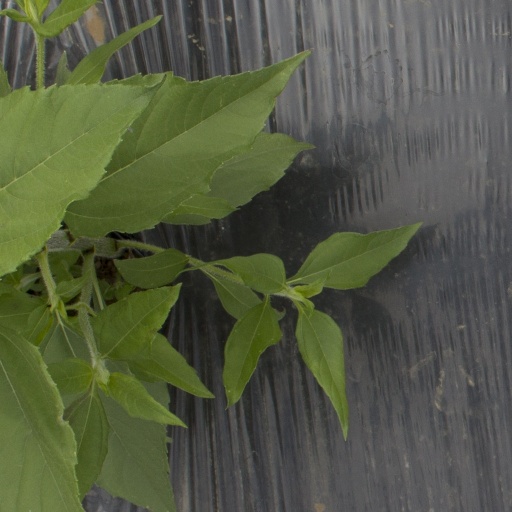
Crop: Jerusalem artichoke